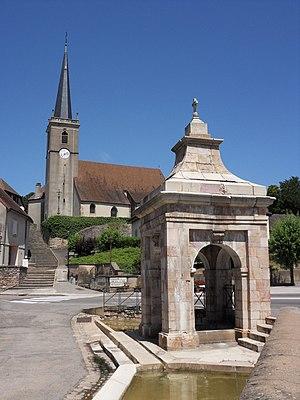
Moissey Moissey Département du Jura, Franche-Comté, FRANCE
Claude-François Attiret, né le 14 décembre 1728 à Dole et mort le 15 juillet 1804 dans cette même ville, était un sculpteur franc-comtois.
Cet article dresse la liste des fontaines protégées au titre des monuments historiques dans la région de Bourgogne-Franche-Comté.
Moissey est une commune française située dans le département du Jura en région Bourgogne-Franche-Comté. Les habitants se nomment les Moisseyais et Moisseyaises ou Moissoteys.